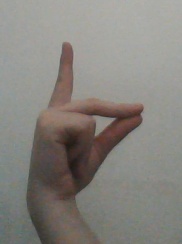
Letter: ta